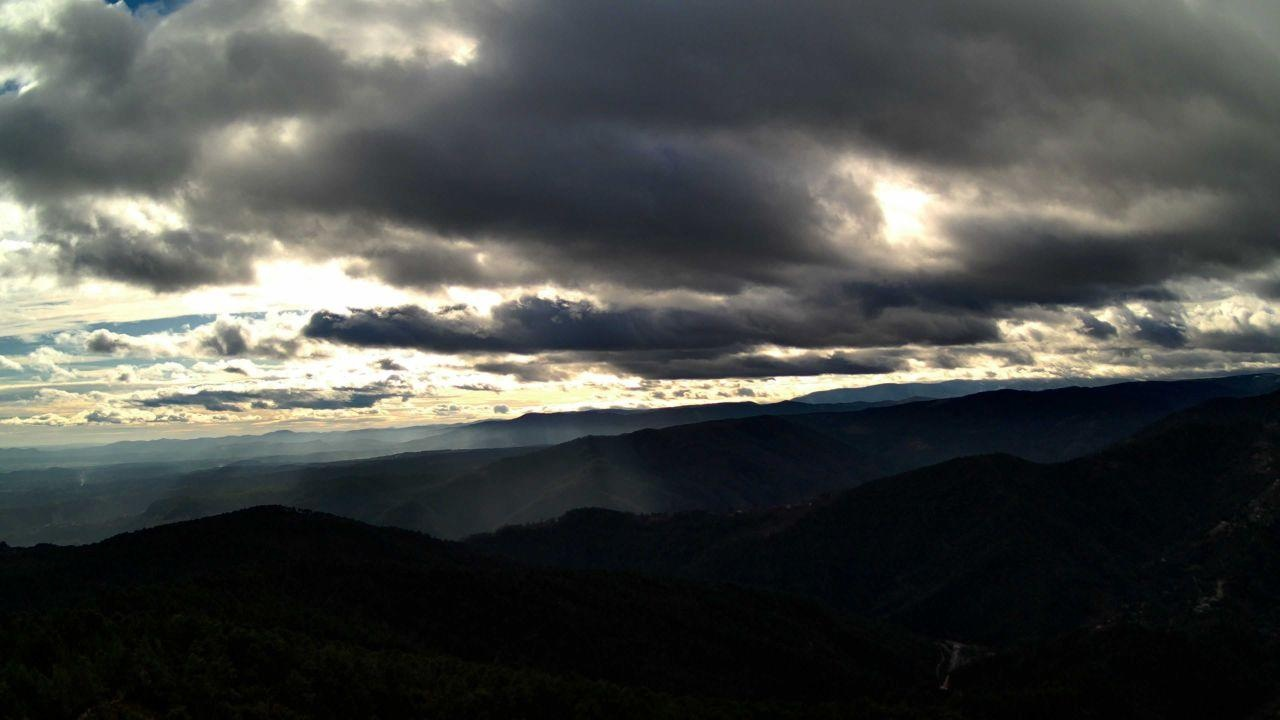
Fire: no
Smoke: yes